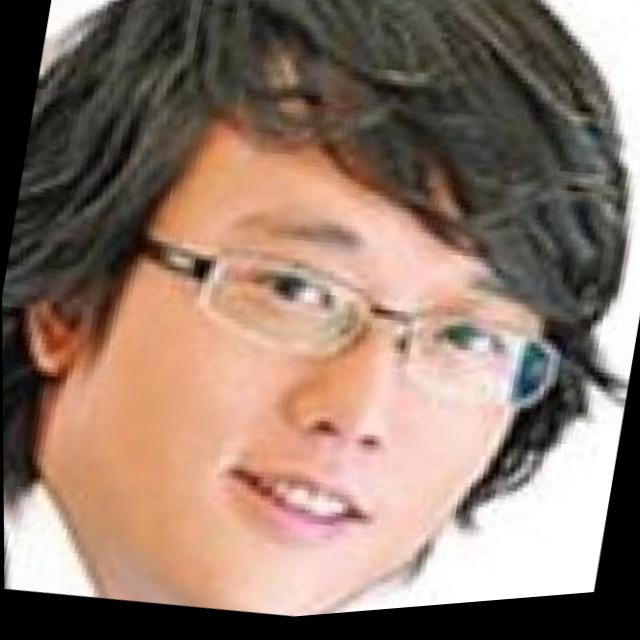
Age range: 21-44